Wall of Sound

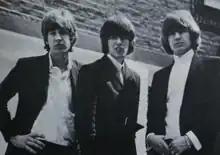
The Walker Brothers recorded "The Sun Ain't Gonna Shine (Anymore)" (1966), an existential ballad influenced by Spector's Wall of Sound

After Sonny Bono was fired from Philles Records, he signed up with Atlantic Records and recruited some of Spector's colleagues to create "I Got You Babe" (which went to No. 1 on "Billboard" Hot 100) and "Baby Don't Go" (No. 8), both of which featured elements of the Wall of Sound, among other songs. Similarly, when the Righteous Brothers ended their relationship with Spector and signed with Verve/MGM Records in 1966, they released "(You're My) Soul and Inspiration", which Medley produced using this approach and also reached No. 1 on the "Billboard" Hot 100, and stayed at the top for three weeks.